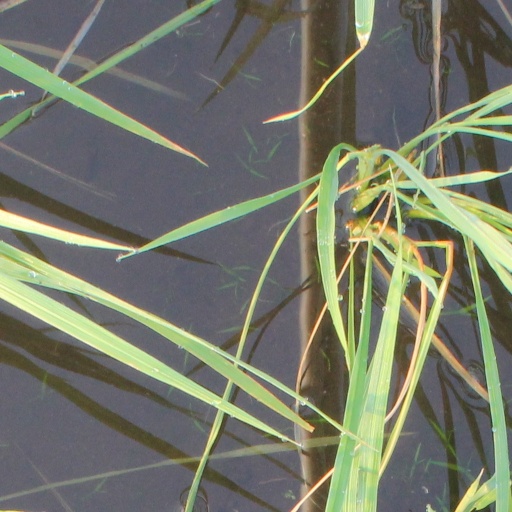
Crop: rice